Cuisine of Commander Islands

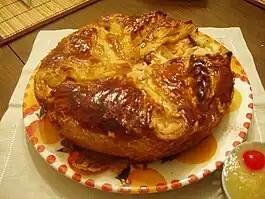
Pirog, the traditional fish pie

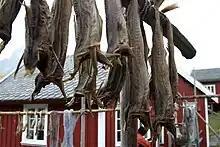
"yukola", the dried fish

Cuisine of Commander Islands (Russian: Командорская кухня) is a mixture of traditional Russian cuisine and cuisine of Aleut people, who inhabit the Commander Islands. Commander cuisine is largely based on fish meat, seafood, mushrooms, meat of sea mammals (seals, whales), game meat and vegetable (potato, onion, garlic, carrot) which was brought to the Commander island by Russians.